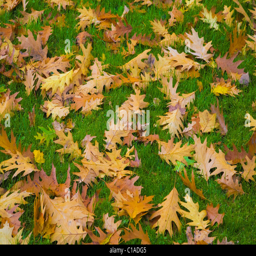
biological genus leaves on the grass